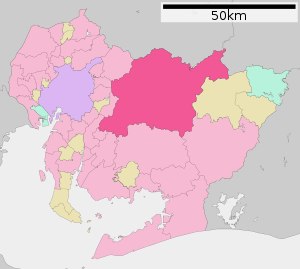
Toyota (Aichi)
Toyotas beliggenhed i Aichi-præfekturet
Toyota er en by i Japan med 423.343 indbyggere. Byen er lokaliseret i Aichi-præfekturet en times transport øst for hovedbyen Nagoya.